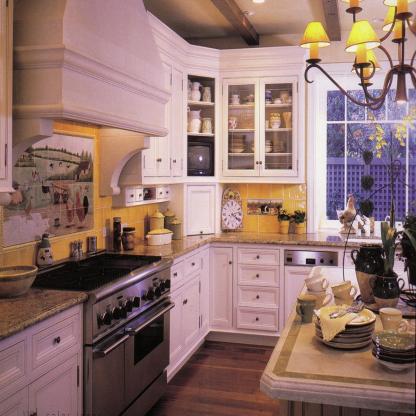
Scene: Indoor